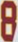
Number: 8